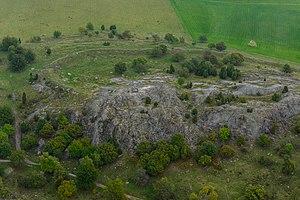
Birka et Hovgården sont deux sites de Suède formant un ensemble archéologique de l'âge des Vikings inscrit au patrimoine mondial de l'UNESCO, situés respectivement sur les îles de Björkö et Adelsö sur le lac Mälar, à environ 30 km de Stockholm.
Cet article recense les sites inscrits au patrimoine mondial en Suède.